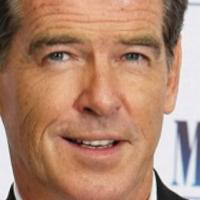
Age group: age 56-65